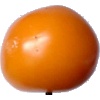
Label: Tomato Yellow 1